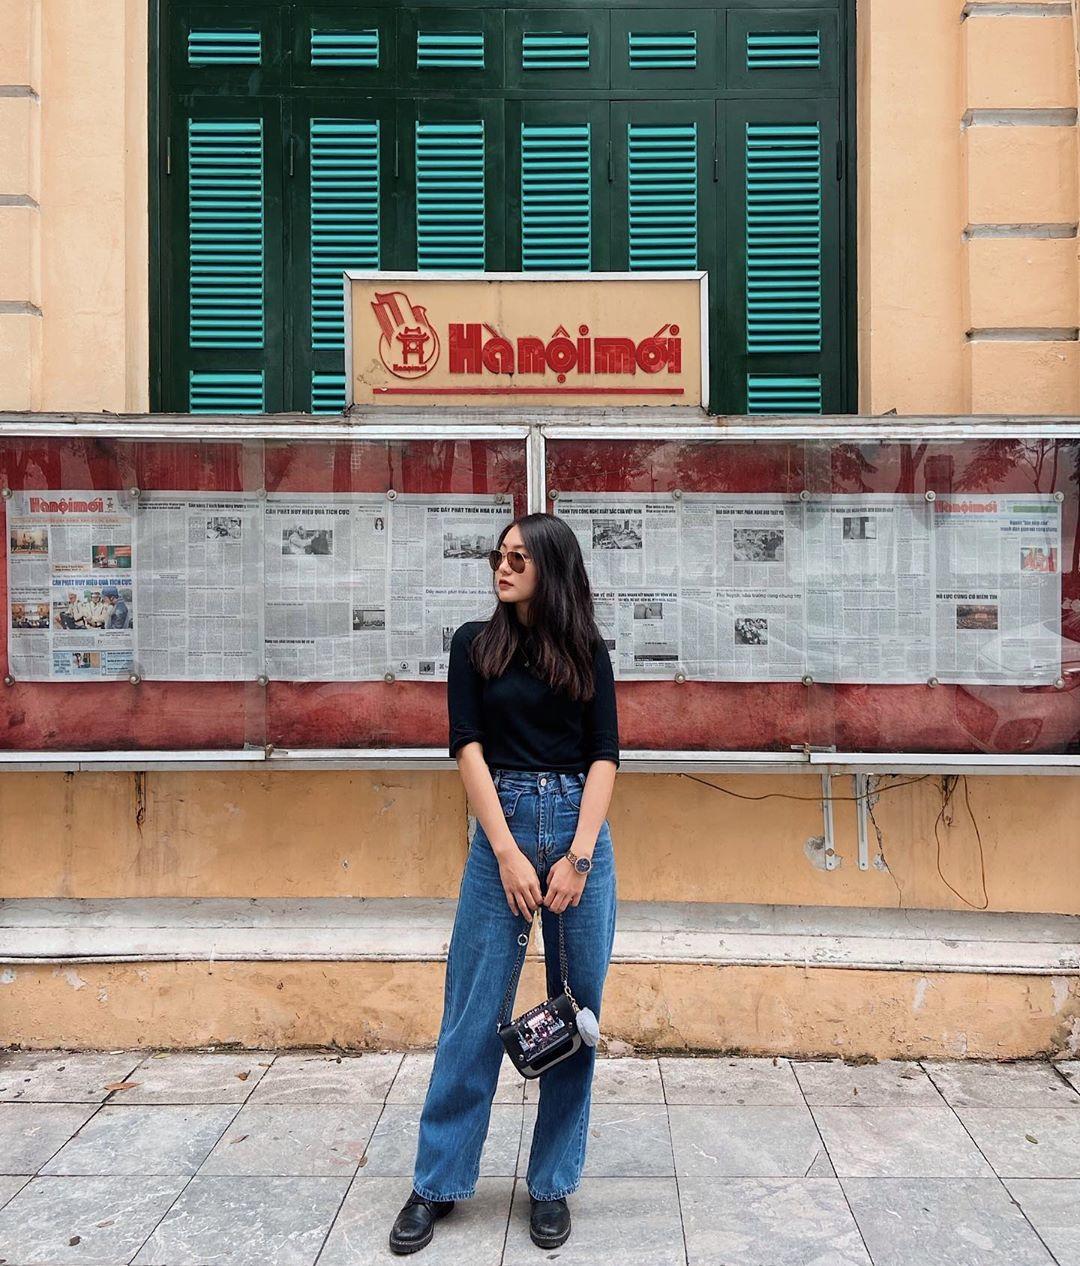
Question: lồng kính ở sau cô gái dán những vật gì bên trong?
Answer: những tờ báo